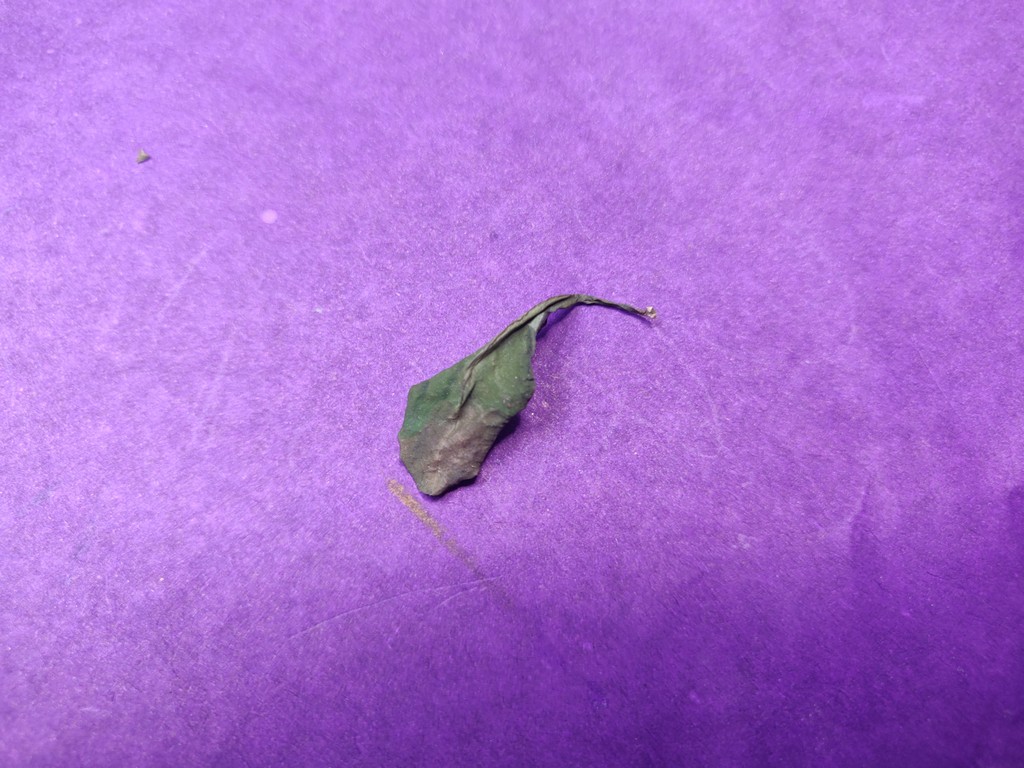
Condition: Dried
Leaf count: single
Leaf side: unknown